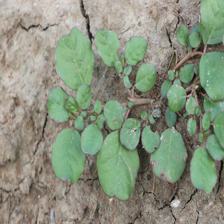
Label: BroadLeafWeed